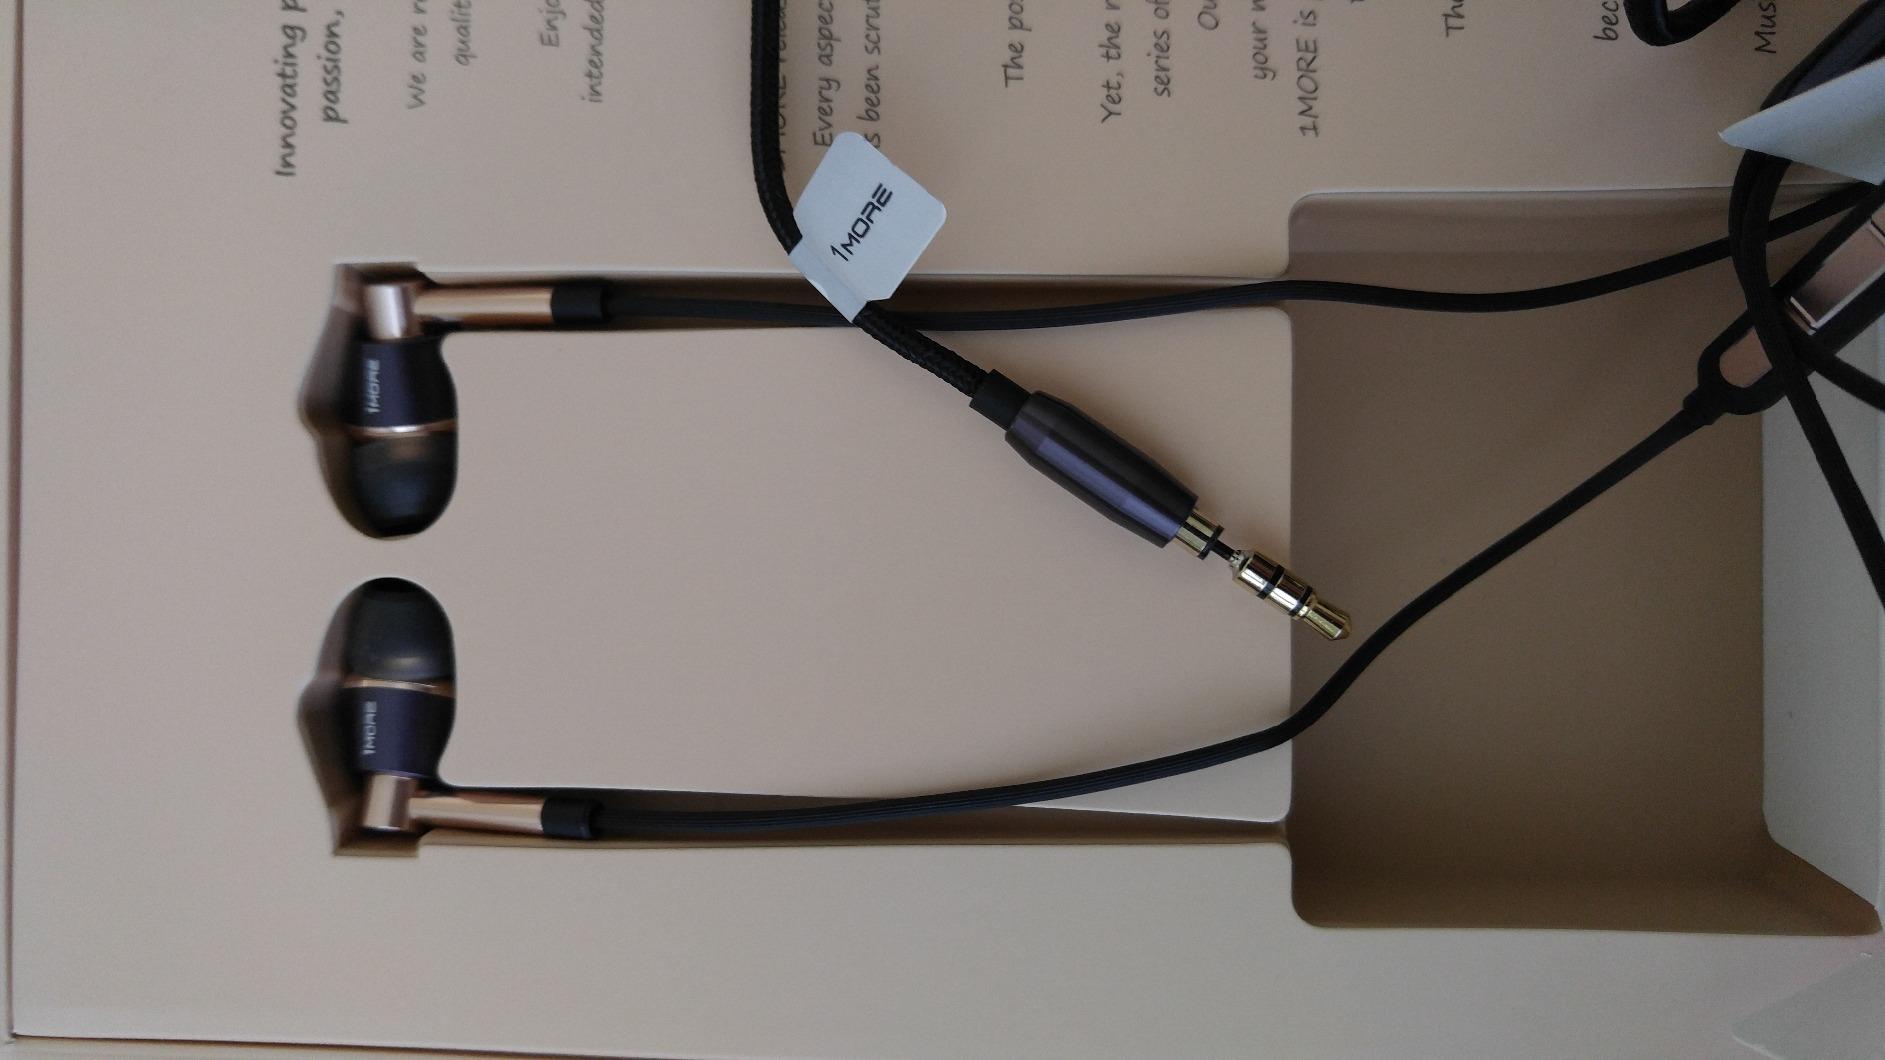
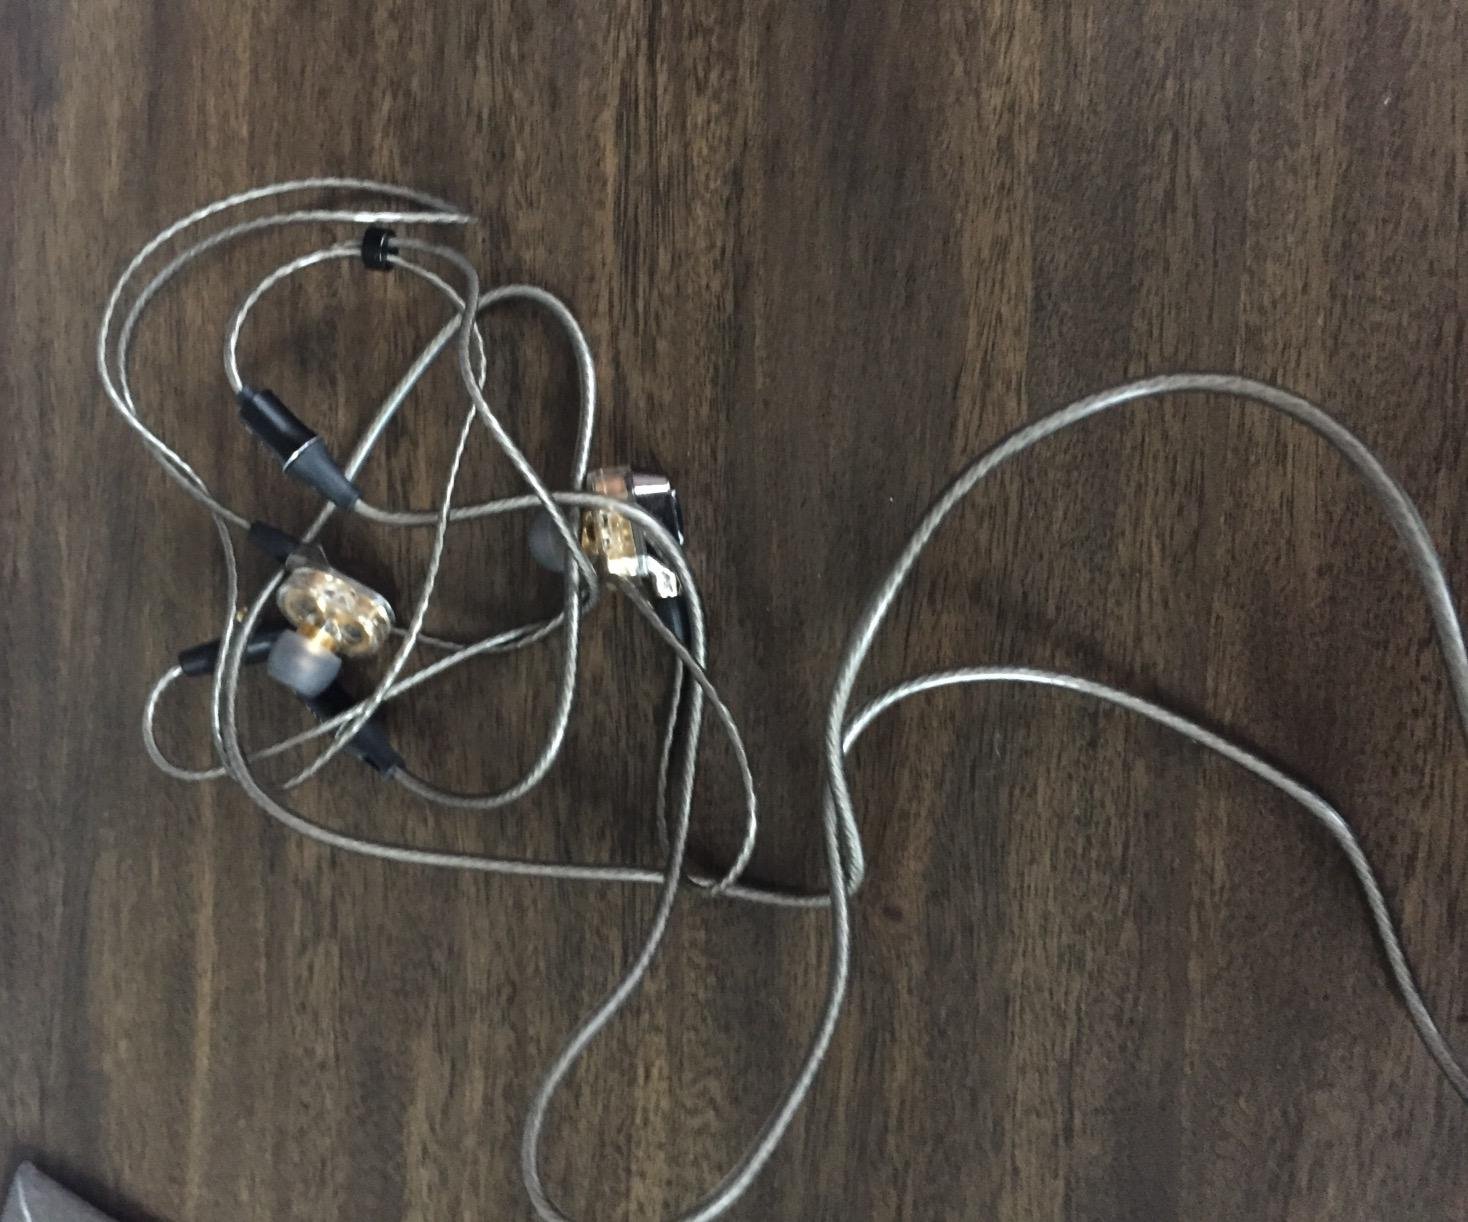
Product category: headphones
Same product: no